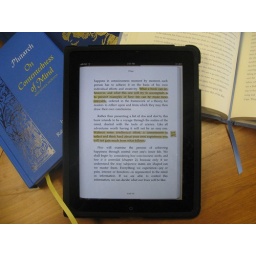
My iPad and a few Levenger Press books on the conference table in my office.